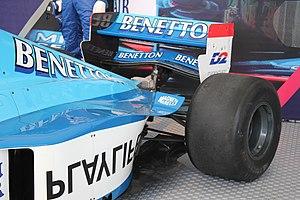
La Benetton B198 est la monoplace de Formule 1 engagée par l'écurie italienne Benetton Formula lors de la saison 1998 de Formule 1. Elle est pilotée par l'Italien Giancarlo Fisichella et l'Autrichien Alexander Wurz. L'écurie n'emploie pas de pilote d'essais cette saison.